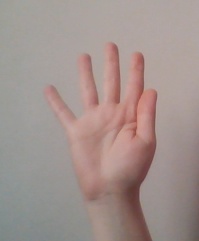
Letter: sheen